Mark Hammond (American politician)

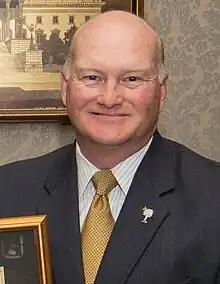
Hammond in 2015

John Mark Hammond (born November 29, 1963) is an American Republican politician from South Carolina. He has served as South Carolina Secretary of State since January 15, 2003.